Guo Musical Instrument Company

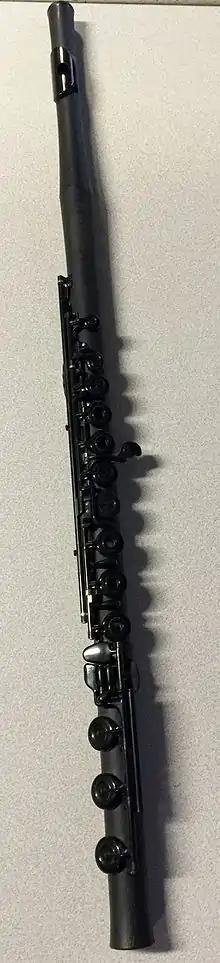
Guo Grenaditte Flute in the key of C.

In 2004, Geoffrey Guo and flute professor Mark Dannenbring developed the grenaditte flute. This lightweight, plastic flute enabled Dannenbring, who suffered from focal dystonia, to return to the concert setting. GMIC also claims that the grenaditte flute is impervious to weather, environmentally friendly, and easy to maintain. The grenaditte flute is also ideal for those who experience shoulder pains or RSI with a metal flute.